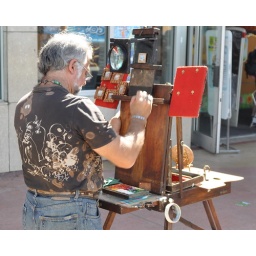
Artist Pietro Rapisarda paints while standing on the sidewalk in South Beach near Lincoln Road